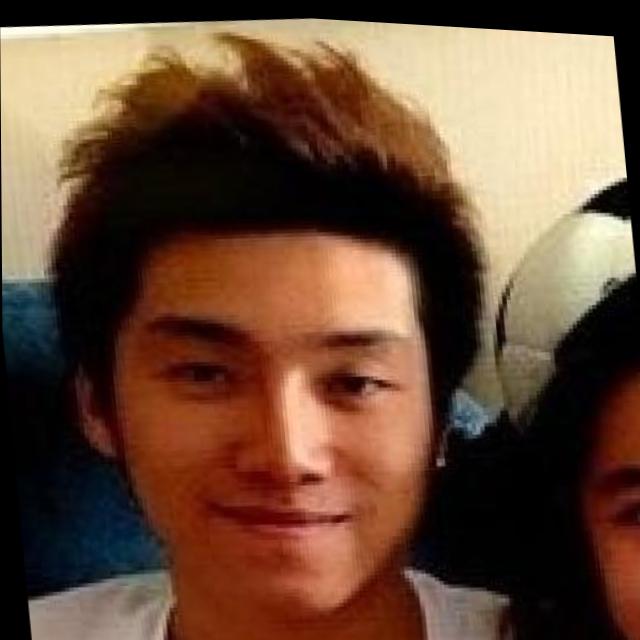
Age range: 21-44